1849 Dutch cabinet formation

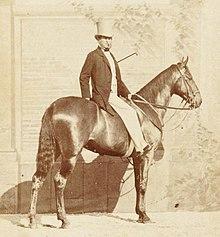
Formateur Leonardus Antonius Lightenvelt.

The political establishment agreed that Thorbecke's accession was inevitable, but had difficulty with him because of his behavior. William III also considered Thorbecke - whom he had not yet met - unacceptable, partly because of a hostile amendment regarding the supervision of the management of the crown land. One day after the resignation request, the king therefore appointed Leonardus Antonius Lightenvelt and Dirk Donker Curtius as formateurs with the assignment to investigate the possibilities for a new cabinet 'that should be able to gain the King's confidence'. Lightenvelt was against Thorbecke joining a cabinet, while Donker Curtius was against a completely conservative cabinet.